Battle of Wood Lake

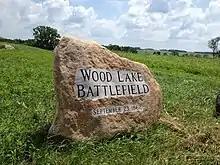
Boulder at Wood Lake Battlefield

Once they had retreated back across the creek, the men of the 3rd Minnesota Infantry Regiment were joined by forty Renville Rangers, a unit of "nearly all mixed-bloods" under Lieutenant James Gorman, sent by Sibley to reinforce them. Sibley's men made a stand on the plateau between the ravine and the camp, with the Dakota warriors "taking advantage of the low hills bordering the narrow intervals along the creek."